Pablo Presbere

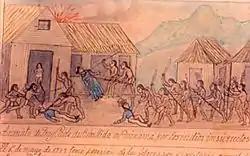
Presbere's rebellion.

The reason for the indigenous uprising of 1709 was the interception, by Presbere, of a letter ordering the uprooting of the Talamanca Indians from their lands and transferring them, by force, to the villages of Boruca, Chirripo, and Teotique. Secretly reunited in Suinse with the head of the Cabécares, Comesala, both chiefs quietly organized the stockpile of spears made of hardened wood and leather shields.